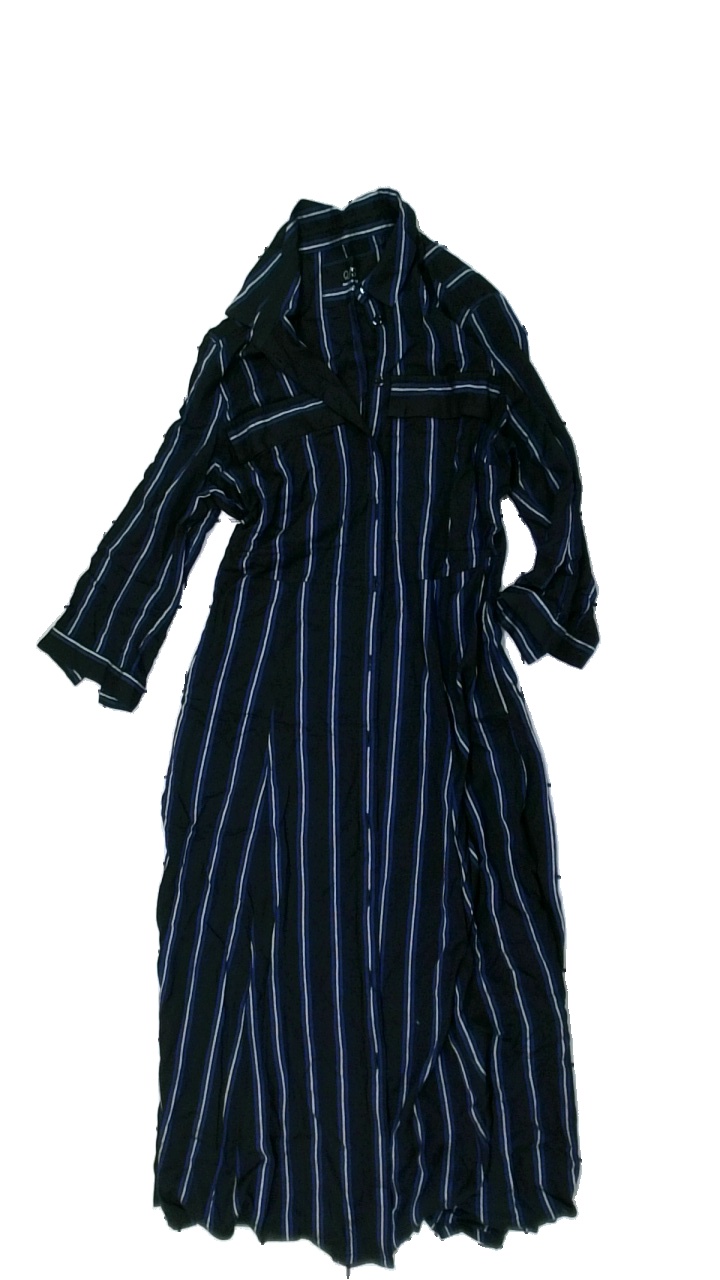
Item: Dress (Ladies)
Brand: Q/s
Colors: Black, Blue, White, Multicolor
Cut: Regular, Loose
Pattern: Striped
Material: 100% cotton
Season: All
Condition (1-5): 3
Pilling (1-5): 4
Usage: Reuse
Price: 50-100